The River Bank (Ophelia)

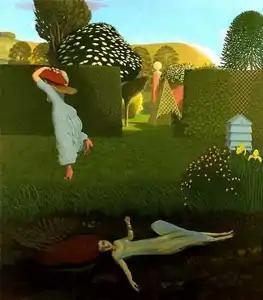
"The River Bank (Ophelia)", David Inshaw, , Victoria Art Gallery

The River Bank (Ophelia) is a 1980 oil-on-canvas painting by the English painter David Inshaw. The subject is from William Shakespeare's play "Hamlet". It was made for a joint exhibition of the Brotherhood of Ruralists, where each artist made his own interpretation of the subject. Since 2015 it belongs to the Victoria Art Gallery in Bath, Somerset.